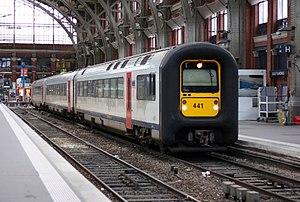
Automotrice AM96 au départ pour Anvers.
Les automotrices de la série 04 de la SNCB, plus souvent appelées AM 96 sont des automotrices triples moteurs à courant alternatif triphasé. Elles existent en deux versions : des monotensions et des bi-tensions ; une partie des premières sont équipées du Memor II+ et les bi-tensions sont équipées du KVB.